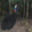
Label: bird